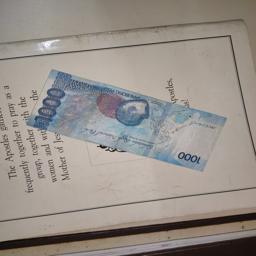
Label: 1000_Old_Back